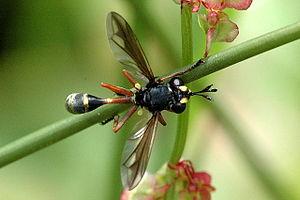
Physocephala est un genre d'insectes diptères brachycères de la famille des Conopidae.